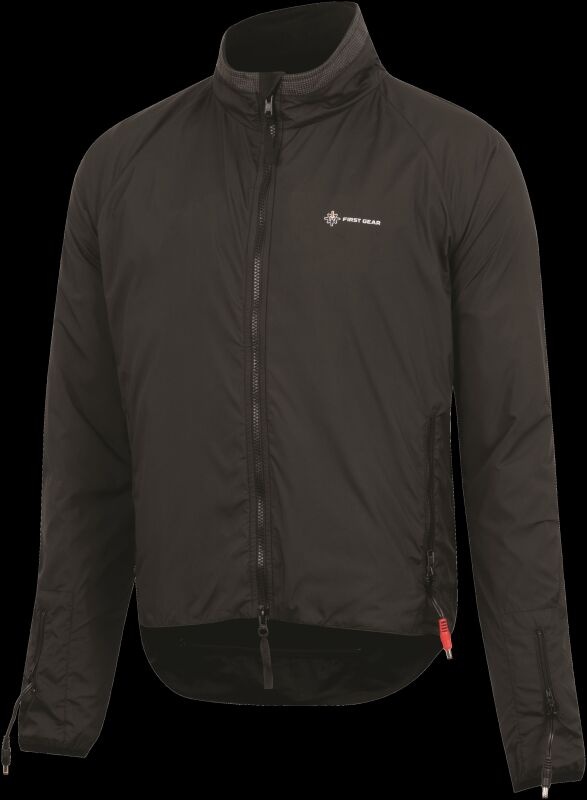
FIRSTGEAR Heated Jacket Liner Gen 4 - Medium
FIRSTGEAR® Heated Jacket Liners warm you in seconds and are designed to feel as if they're not even there. High tech, moisture wicking fabric with stretch side and back panels, keeps the garment tight against your body for optimal heat transfer, while reducing bulk. Seven heat panels cover the chest, abdomen, arms, collar and entire back, delivering more heat than any other garment. Soft and flexible carbon panels, shaped for maximum heat transfer. All this efficiency means less insulation and power is required to deliver and retain the desired heat.
Brand: FIRSTGEAR
Category: Apparel & Accessories > Clothing > Outerwear > Motorcycle Outerwear